Ted Pooley

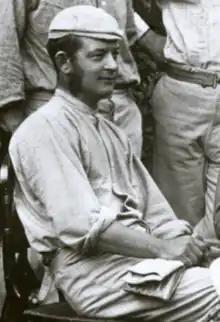
Pooley in 1876

Edward William Pooley (13 February 1842 – 18 July 1907) was an English cricketer who played first-class cricket for Surrey and Middlesex between 1861 and 1883. In 1877, he was supposed to be England's wicket-keeper in what would be the first Test match played; however, Pooley had been arrested in New Zealand and was unable to make the journey to Australia with his teammates.